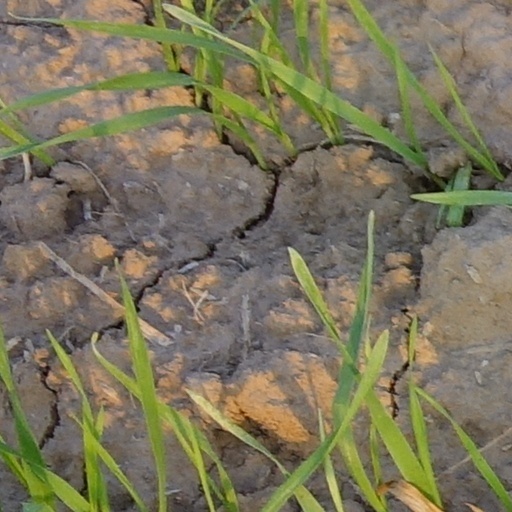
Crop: wheat